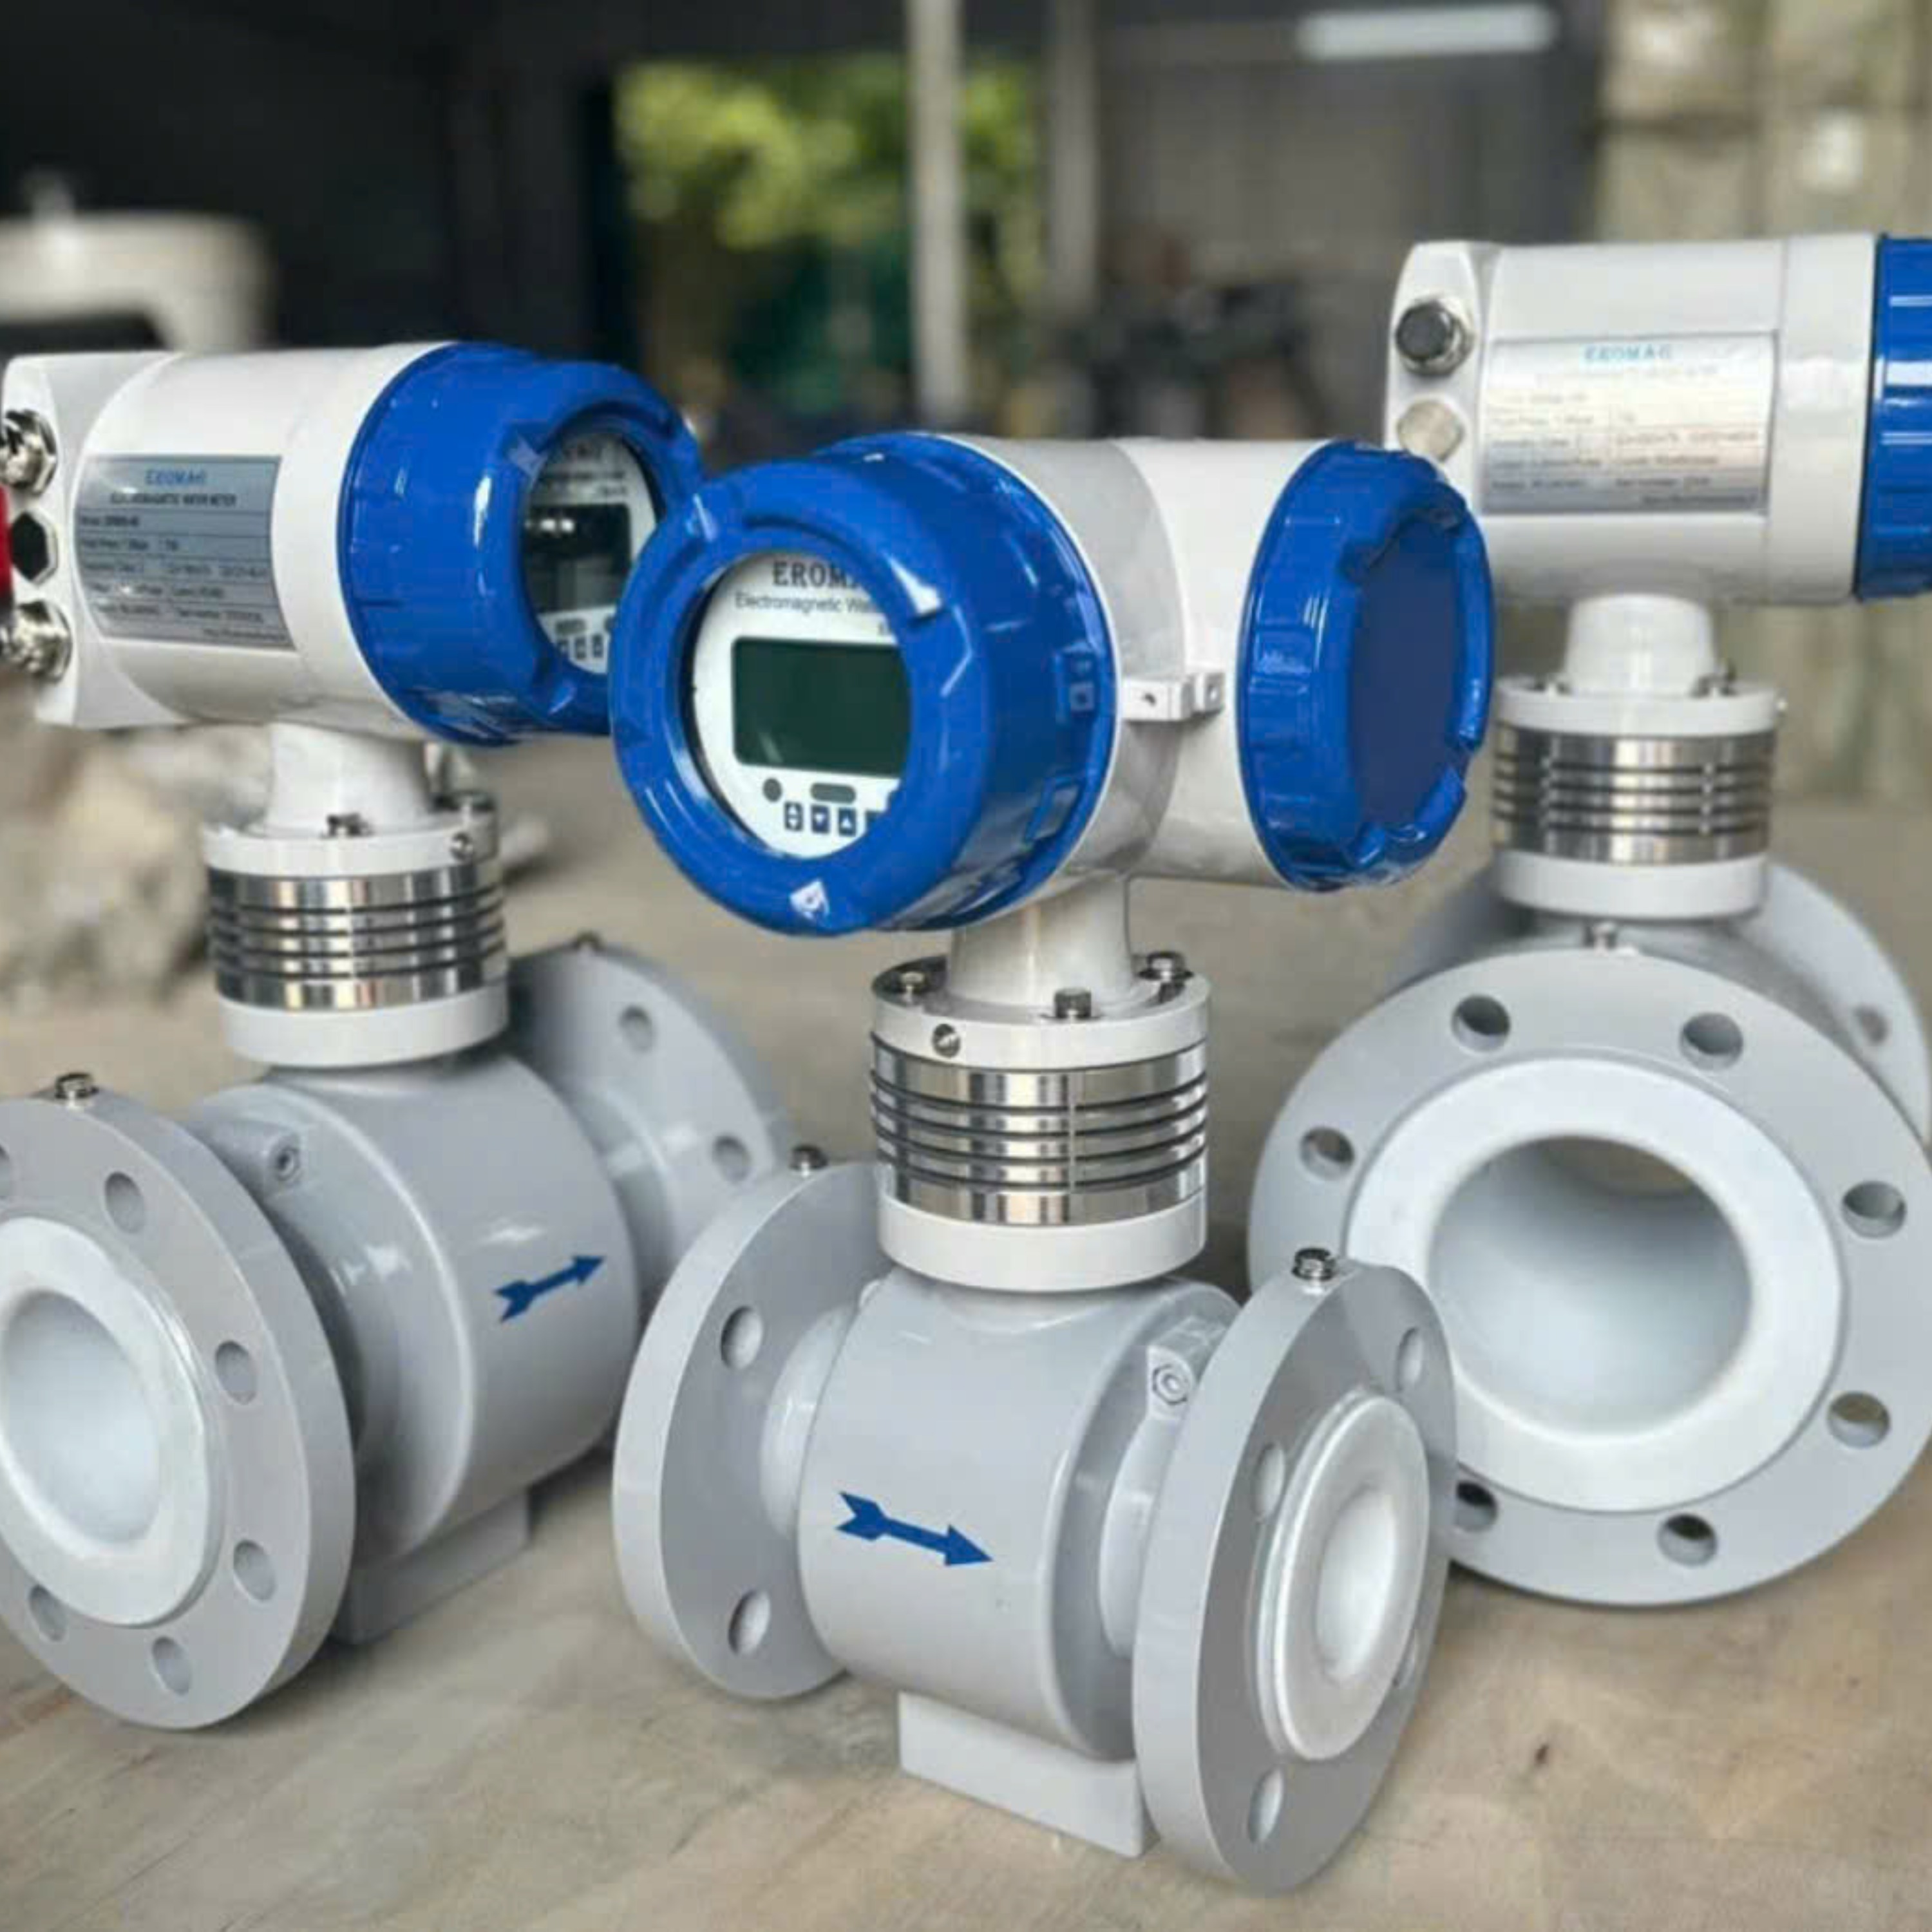
valve, cylinder, machine, plastic, pipe, Plumbing Valve, aluminium